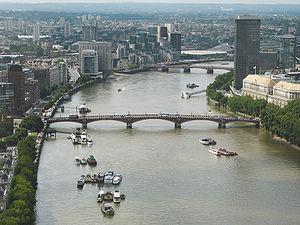
Le Lambeth Bridge est un pont pour automobiles et piétons traversant la Tamise dans une direction est-ouest dans le centre de Londres ; le fleuve y coule vers le nord. En aval, le prochain pont est Westminster Bridge ; en amont le précédent est Vauxhall Bridge.